Ironic (song)

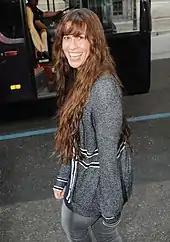
A picture of a woman who is smiling. She is walking on a street and she is looking back over her left shoulder. She wears a grey sweater with some black frames, and jeans of the same colour. In the background a black bus is visible.

Jaime Gill from Dot Music commented on the original version of "Ironic", on his review of "Jagged Little Pill Acoustic" (2005), that "["Jagged Little Pill"] gave us pop's greatest parlour game, with spot the genuine irony in 'Ironic'" and calling the song "pretty" and "catchy". Additionally, he noted that the acoustic version “actually sounds more relaxed and engaging without the hoary loud guitars of the original". Even though Stephen Thomas Erlewine of AllMusic marked the track as one of the "All Media Guide track pick" of the album, in a separate review, from the same website, the CD single release was rated with two-and-a-half out of five stars. Pareles noted that in verses of "Ironic", and another song from the album ("Mary Jane"), "it's easy to envision Morissette on the stage of a club, singing wry couplets backed by acoustic guitar". He also commented in another article he wrote, that the song was actually "unironic". Victoria Segal from "Melody Maker" praised it as "a perfectly nice piece of bubbling folk rock." A reviewer from "Music Week" rated it four out of five, noting that it "builds into another powerful anthem with beautiful echoes of The Cocteau Twins. It could see her break into the Top 20 for the first time." Dave Brecheisen of "PopMatters" felt that the acoustic version of "Ironic", was much worse than the original version. The single won the Juno Award for Single of the Year at the 1997 ceremony, and in the same year it was nominated for a Grammy Award, in the category of Record of the Year.